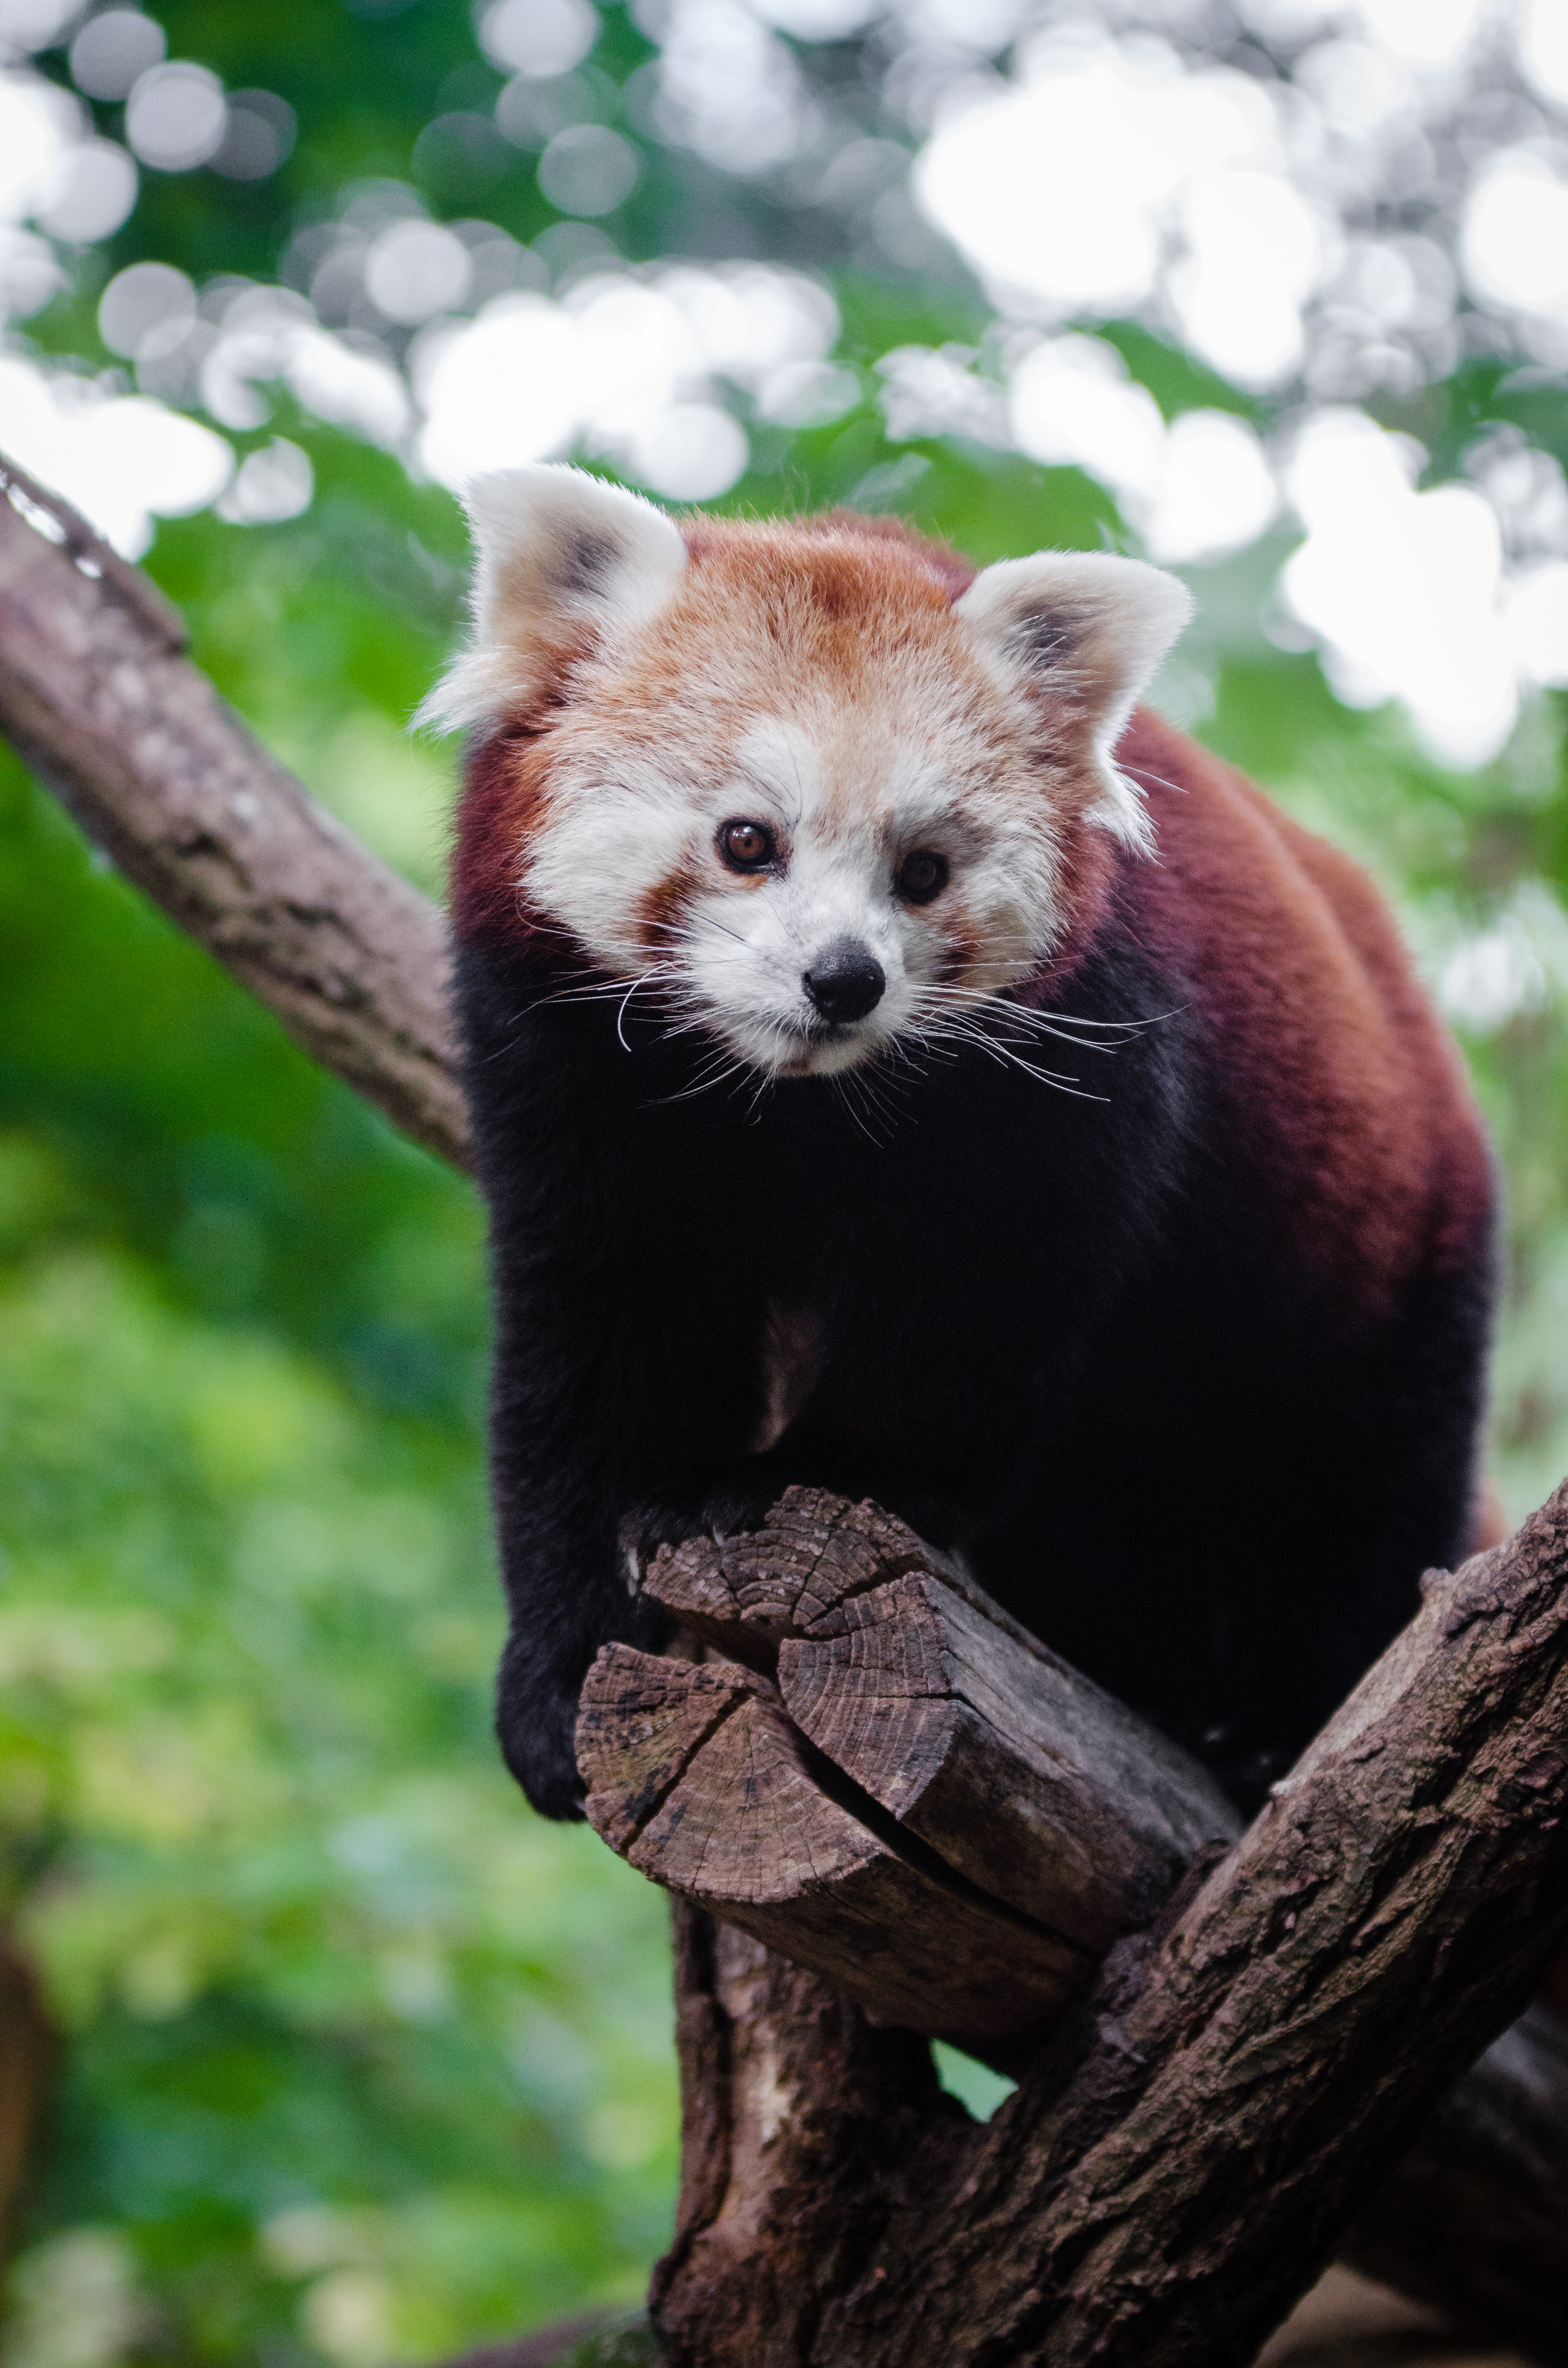
tree, nature, bokeh, blur, field, vintage, sweet, feet, animal, cute, female, bear, wildlife, zoo, fur, orange, young, spring, green, high, red, foot, mammal, nikon, fauna, red panda, panda, 2015, face, nose, paw, tail, animals, ears, endangered, vertebrate, germany, deutschland, frhling, natur, paws, tier, depth, iso, ss, depthoffield, fell, grn, gesicht, baum, adorable, bamboo, d7000, roter, kleiner, niedlich, sues, suess, species, bedrohte, tierart, tierpark, weiblich, jungtier, jung, ohren, schwanz, nase, bedroht, ailurus, fulgens, mozilla, firefox, wochenende, weekend